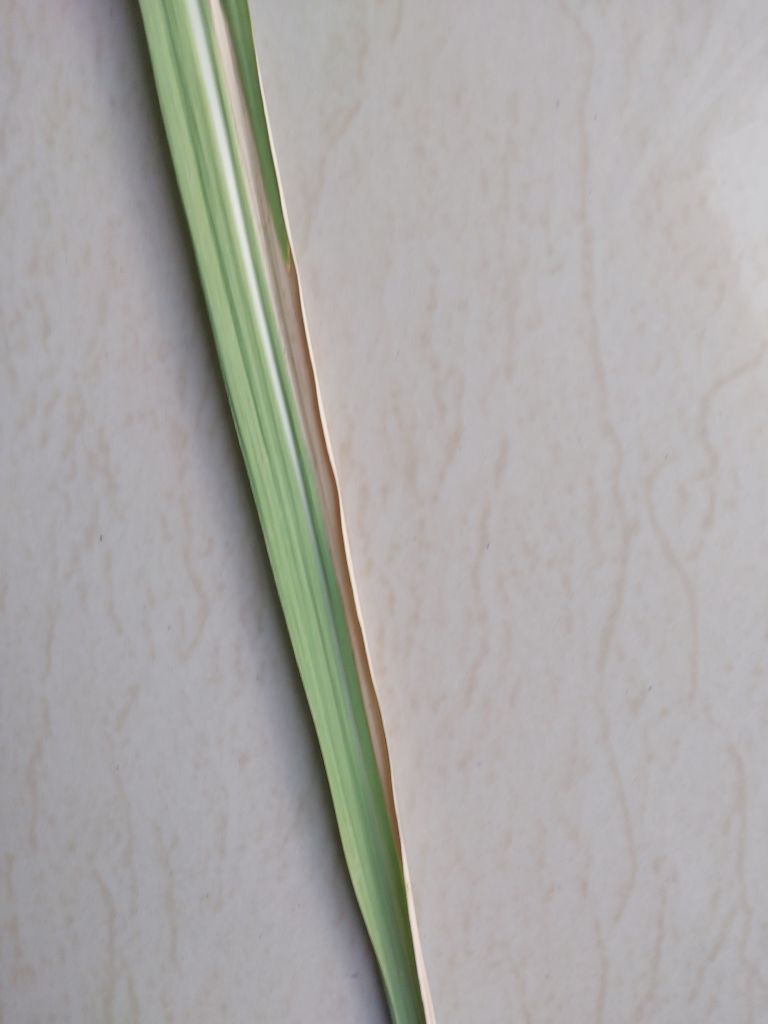
Label: Banded Chlorosis